Al-Mashrabiya Building

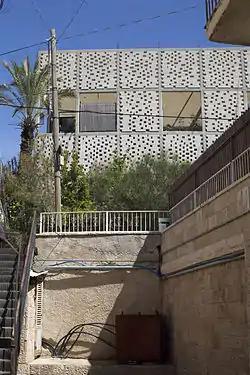
al-Mashrabiya Building in Jerusalem

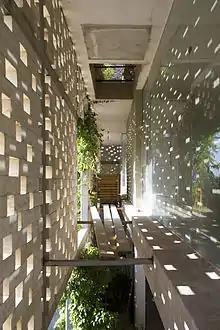
In between the Mashrabiyas

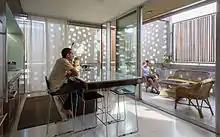
Inside al-Mashrabiya Building

Al-Mashrabiya Building is a building designed by Palestinian architect Senan Abdelqader in the Beit Safafa neighborhood of Jerusalem. It is a contemporary reinterpretation of traditional elements of Arab vernacular architecture.